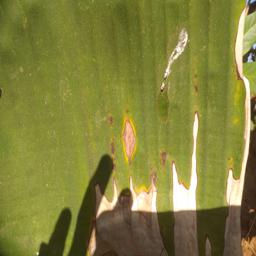
Label: MALBHOG LEAF